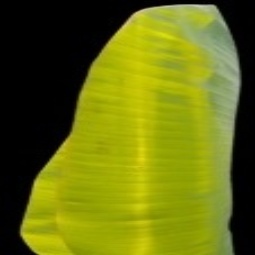
Label: Sulphur